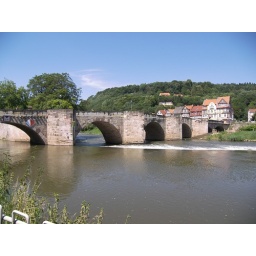
mediaval bridge over the river Lahn